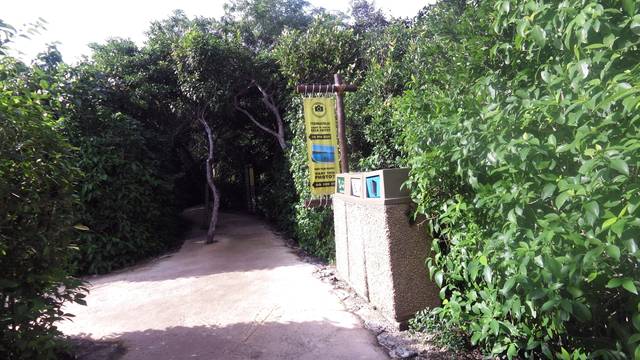
Region: Mexico
Coordinates: 20.319, -87.359